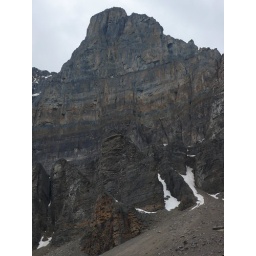
Striated rock face over Consolation Lakes